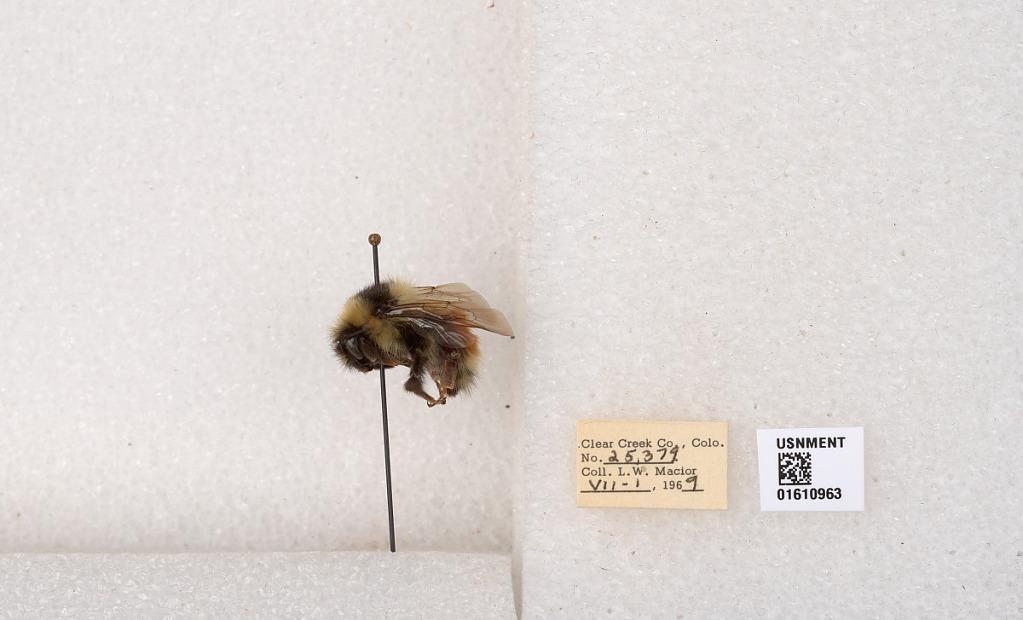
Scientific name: Bombus (Pyrobombus) sylvicola Kirby
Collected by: L. Macior
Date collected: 1969-7-1
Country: United States
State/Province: Colorado
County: Clear Creek
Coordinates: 39.6891, -105.644